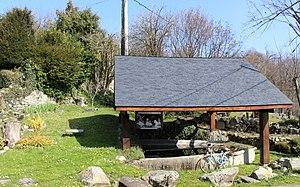
Lavoir d'Omex (Hount de Dessus) (Hautes-Pyrénées)
Omex est une commune française située dans le département des Hautes-Pyrénées, en région Occitanie.
La liste des lavoirs des Hautes-Pyrénées présente les lavoirs situées dans le département français des Hautes-Pyrénées.